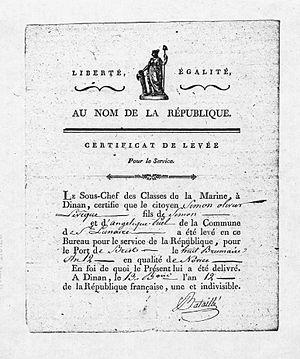
Certificat de levée
La mobilisation est l'acte d'assembler des troupes et du matériel afin de préparer une guerre, ou plus généralement de former des professionnels en réponse à une crise.